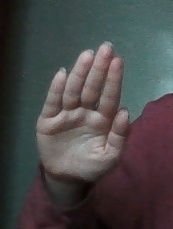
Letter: seen